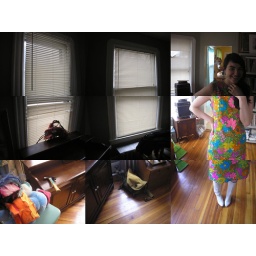
sam in flower dress